Pamianthe peruviana

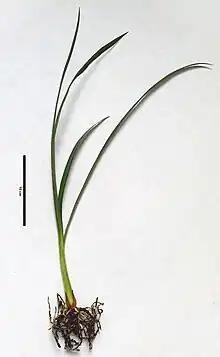
Immature "Pamianthe peruviana" Stapf bulb

The perennial plants with bulbs produce 5-7 linear leaves with a prominent mid vein, which form a pseudo-stem of up to 30 cm in length. Each leaf may reach lengths of up to 50 cm and widths of 2–4 cm.